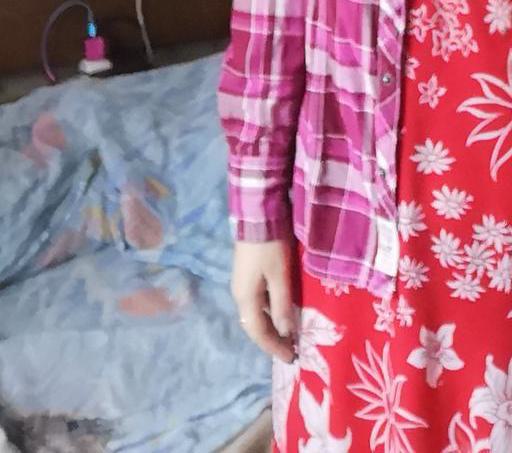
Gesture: no_gesture